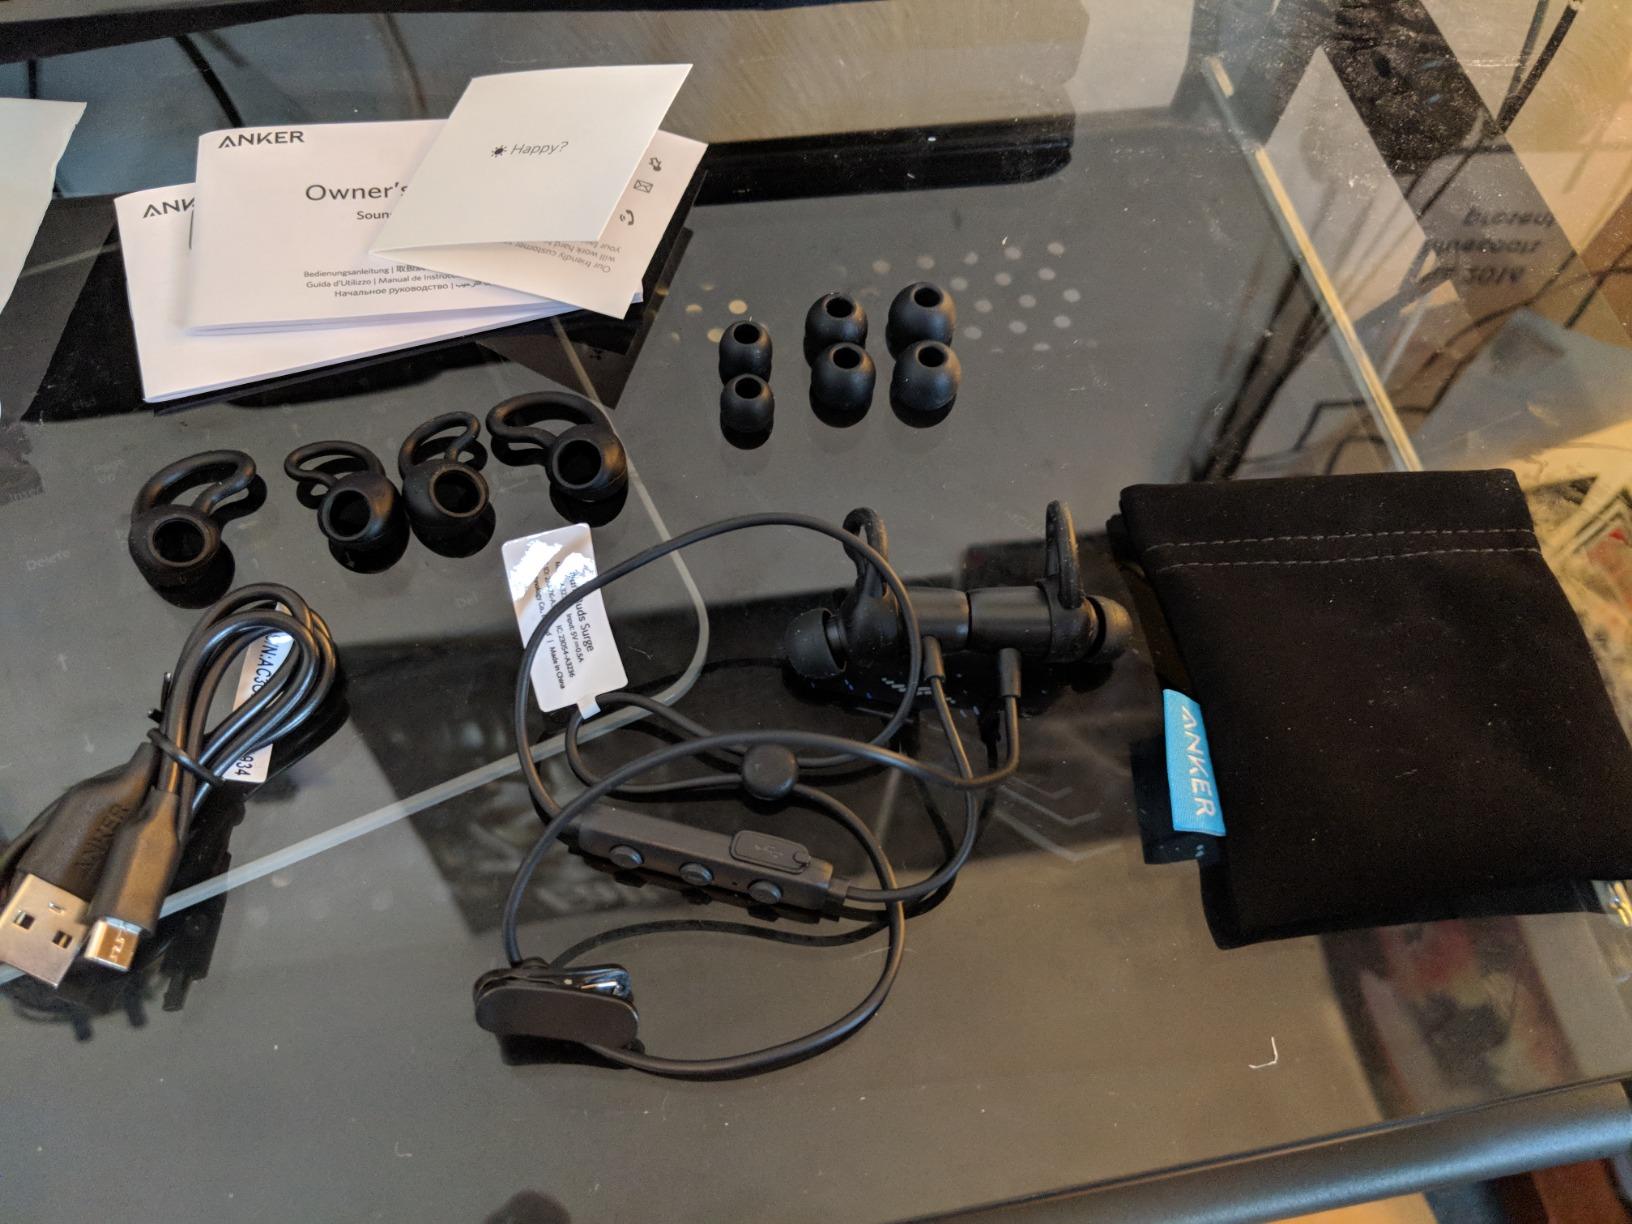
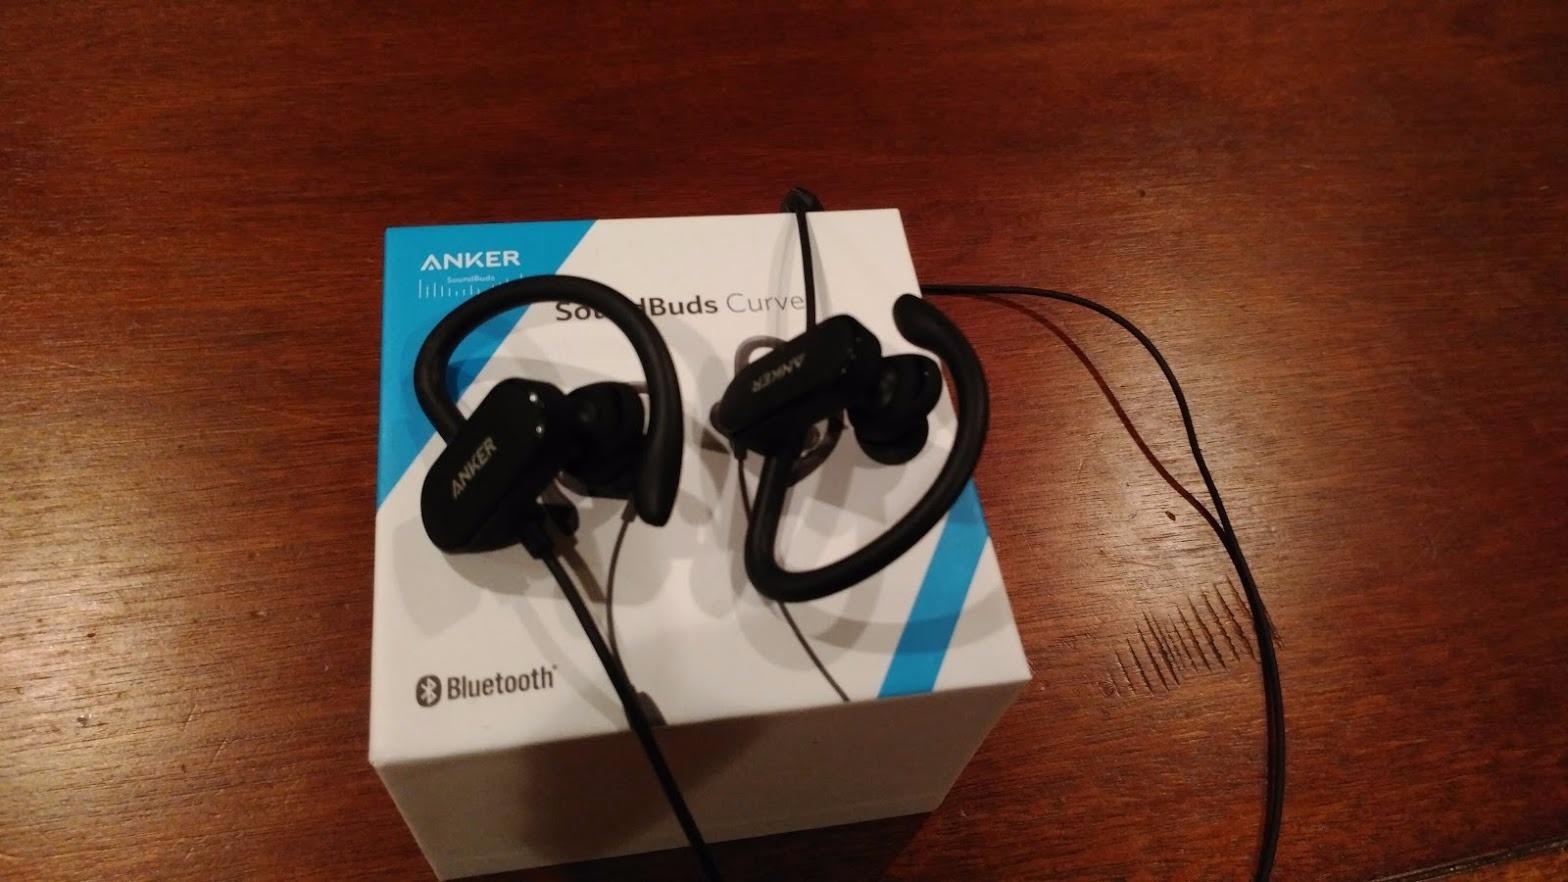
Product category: headphones
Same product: no